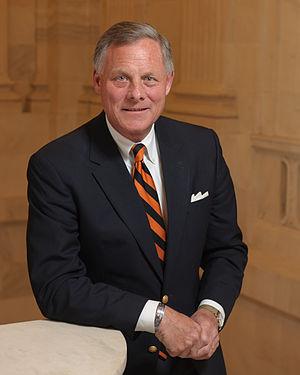
Richard Burr, né le 30 novembre 1955 à Charlottesville, est un homme politique américain. Membre du Parti républicain, il est élu de la Caroline du Nord au Congrès des États-Unis depuis 1995, d'abord à la Chambre des représentants, puis au Sénat à partir de 2005.
La Caroline du Nord est un État du Sud des États-Unis. Sa capitale est Raleigh, et sa plus grande ville est Charlotte et son agglomération. Avec 9 535 483 habitants en 2010, estimée à 10 488 084 habitants en 2019, sur une superficie de 139 509 km², l'État est le 9ᵉ du pays par sa population et le 28ᵉ par sa taille. Longeant l'océan Atlantique à l'est, elle est bordée par la Caroline du Sud et la Géorgie au sud, le Tennessee à l'ouest, et la Virginie au nord. Territoire colonisé et occupé par les Européens dès le XVIᵉ siècle, la Caroline du Nord est l'une des Treize Colonies qui fondèrent les États-Unis d'Amérique. Elle est divisée en cent comtés. En grande partie rurale, elle présente des paysages divers, entre les plateaux du Piedmont, les îles des Outer Banks et le Cap Hatteras, et les Blue Ridge Mountains, partie de la chaîne des Appalaches. Le Mont Mitchell, point culminant de l'est des États-Unis, se trouve dans l'ouest de l'État.
Depuis l'indépendance des États-Unis, l'État de Caroline du Nord élit deux sénateurs, membres du Sénat fédéral.